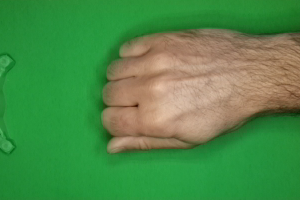
Label: rock